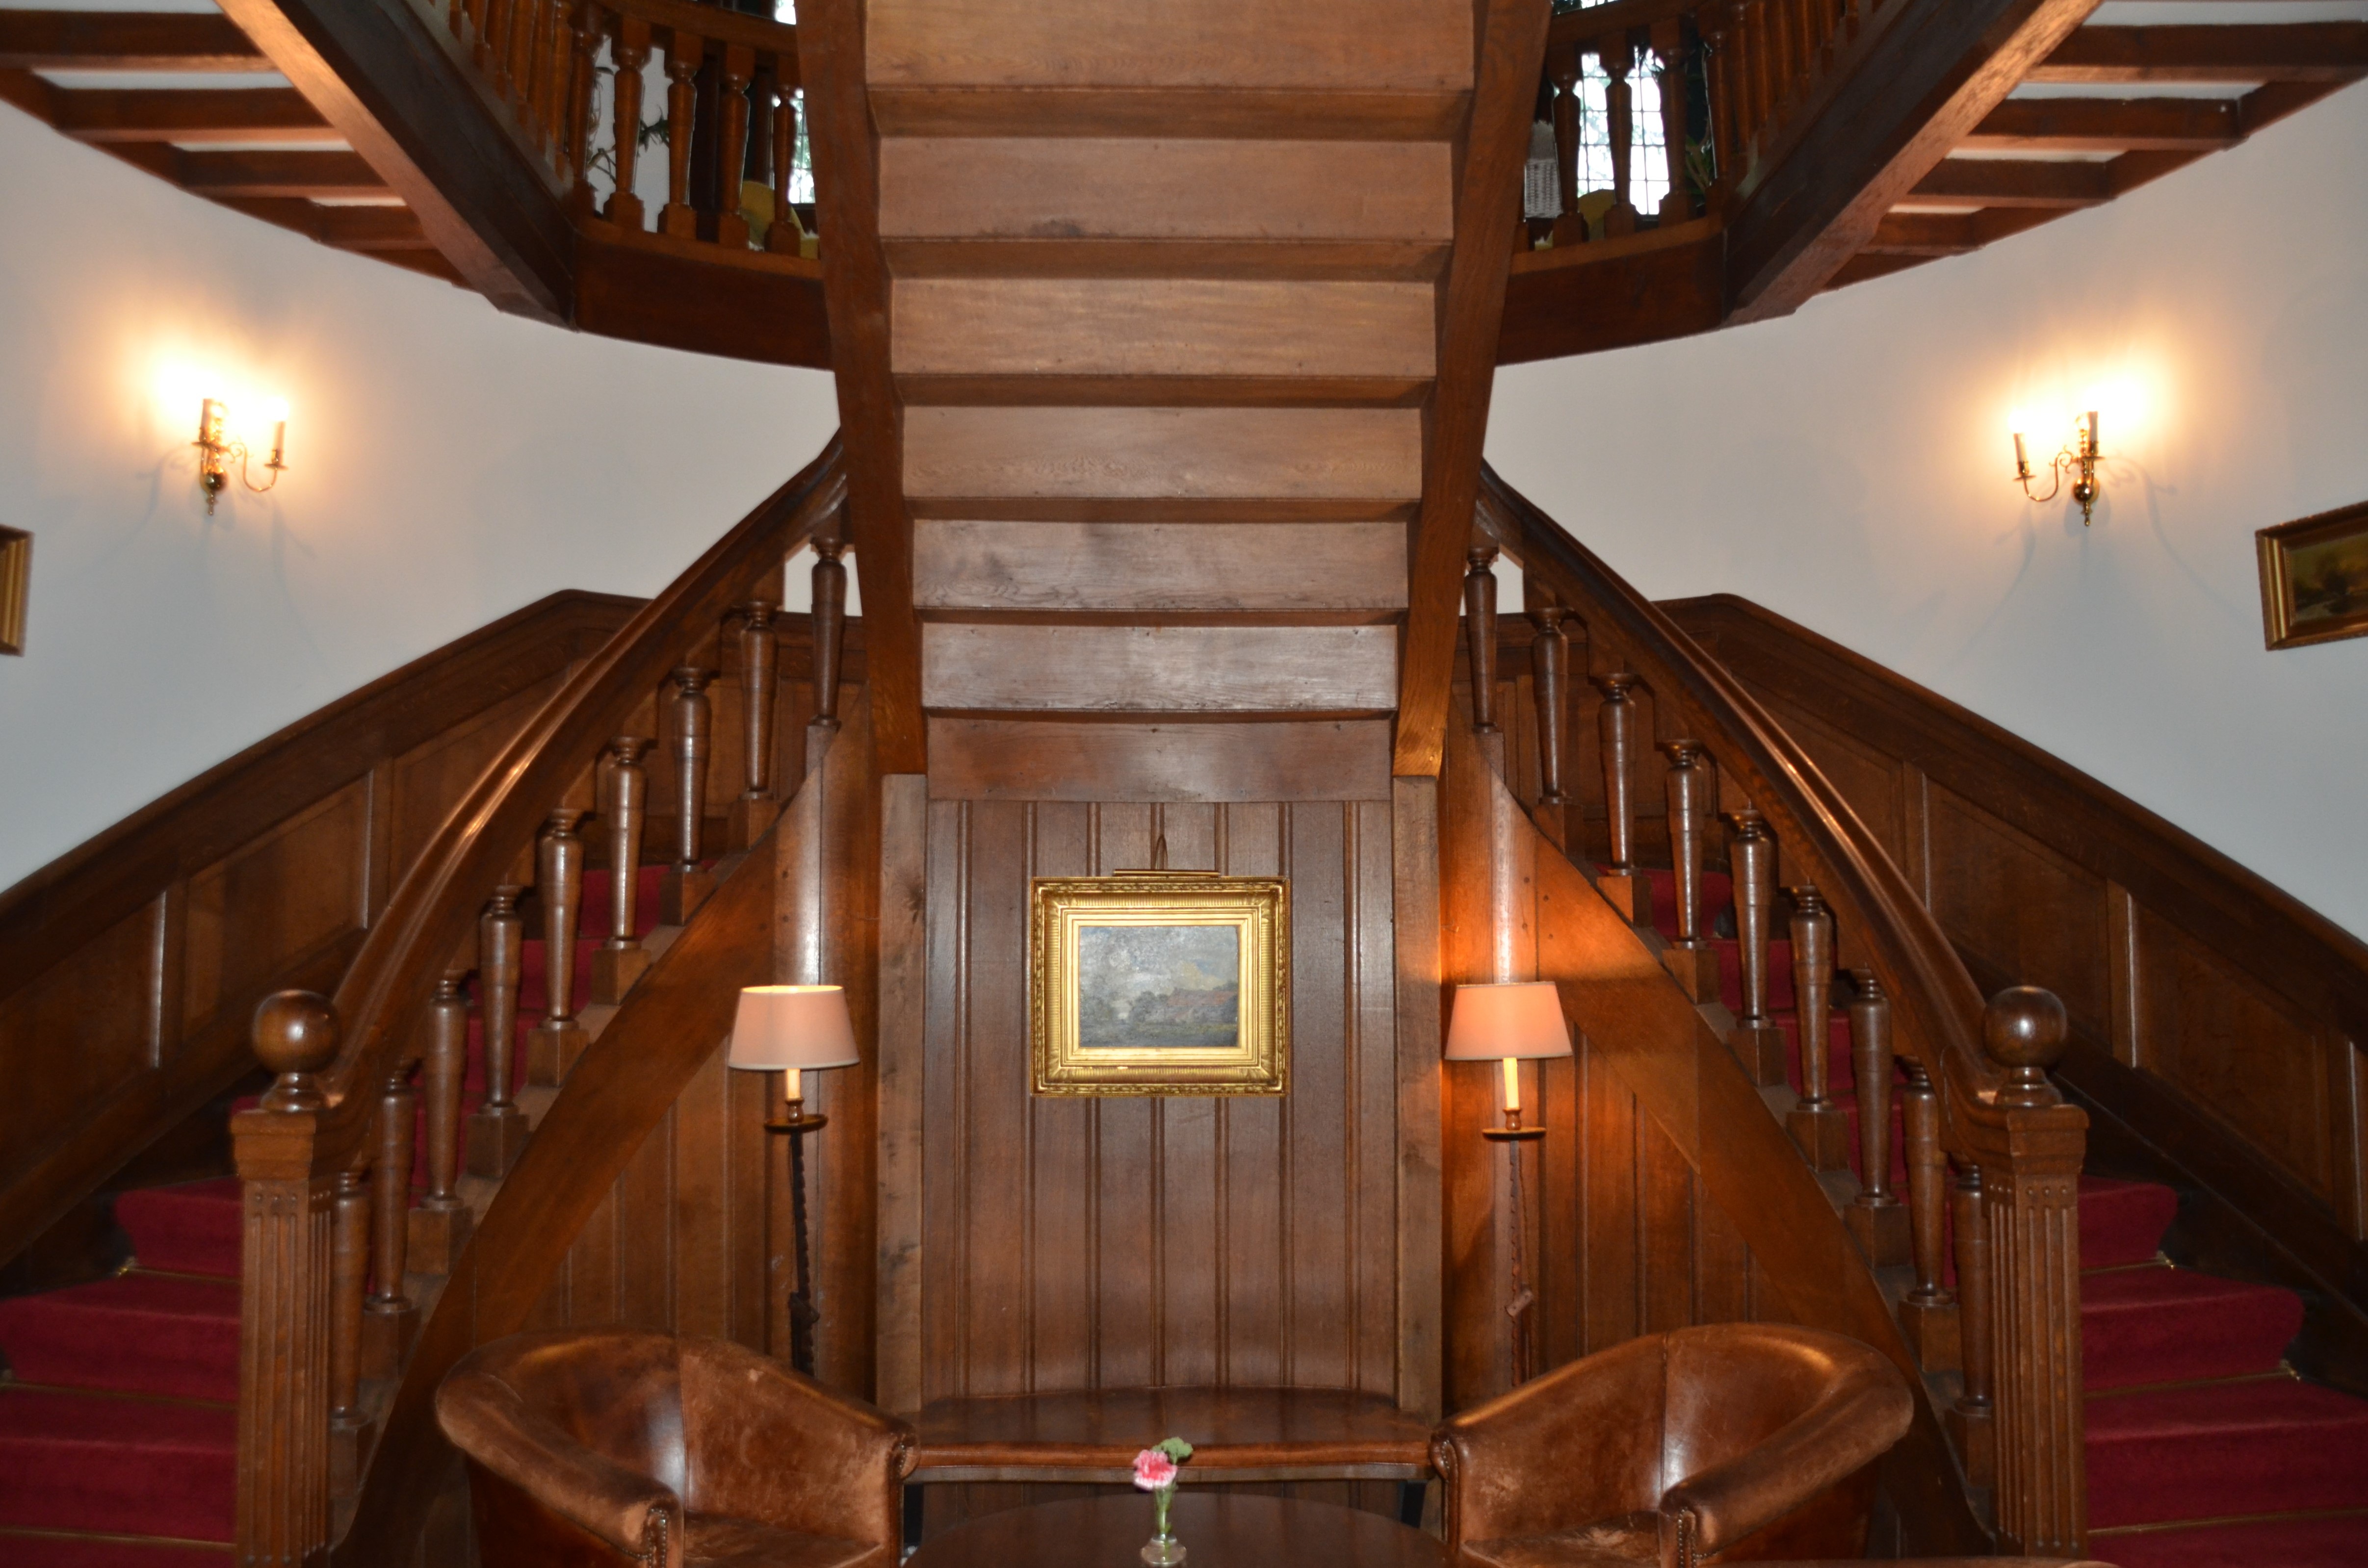
architecture, wood, restaurant, home, ceiling, castle, chapel, room, lighting, stairwell, interior design, handrail, design, stairs, history, style, estate, lobby, trap, chic, man made object